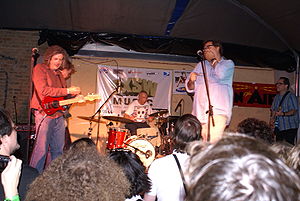
Half Japanese
Half Japanese, SXSW Festival 2008
Half Japanese er et noise indie-rockband fra Maryland, dannet i 1975. De gennemgående medlemmer er Jad Fair, David Fair, Jason Willet, Jason Slugget og Gilles Reider.